2024 Los Angeles Dodgers season

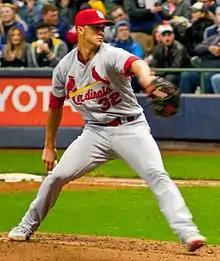
Jack Flaherty pitched scoreless innings against the Guardians on September 8

On June 24, the Dodgers traveled to Guaranteed Rate Field for a three-game series against the Chicago White Sox. They won 3–0 in the opener. Ohtani again led off the second game with a homer and Freeman also homered in a 4–3 win. It was the ninth straight game with an RBI for Ohtani, tying a Dodger record also held by Roy Campanella (1955), Augie Galan (1944) and Eddie Brown (1924). He homered again to lead off the next game, breaking the record. Stone pitched a complete game, four hit shutout with seven strikeouts as the Dodgers finished off the sweep with a 4–0 win. It was the first shutout by a Dodger pitcher since Walker Buehler in 2022 and first by a rookie pitcher since Hyun-jin Ryu in 2013. They next traveled to Oracle Park and lost the opener to the San Francisco Giants, 5–3, on a walk-off homer by Brett Wisely. In the next game, the Dodgers scored seven runs in the 11th inning to beat the Giants 14–7. However, they were routed by the Giants, 10–4, in the finale of the road trip.